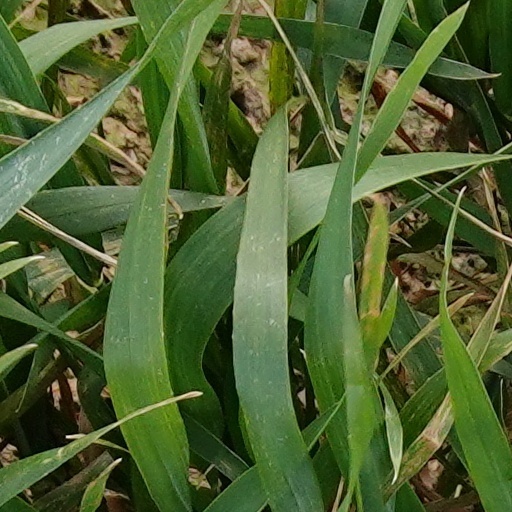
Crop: wheat